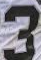
Number: 3